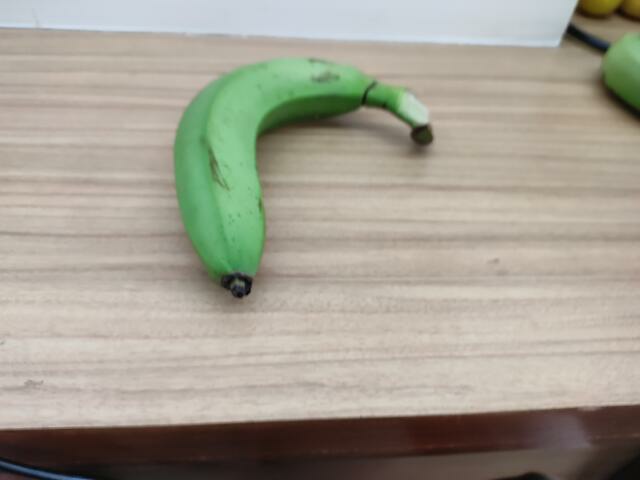
Label: Raw_Banana